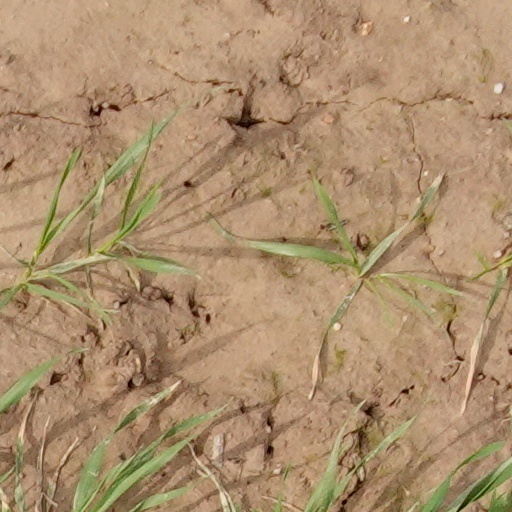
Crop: wheat